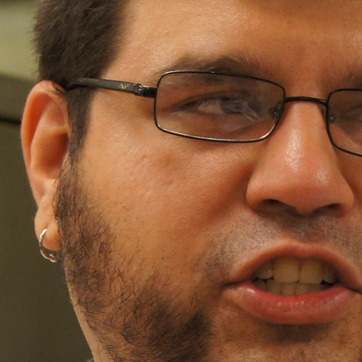
Material: skin